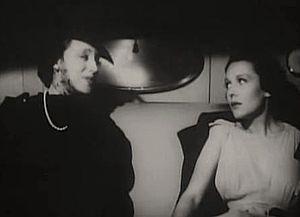
Helen Freeman est une actrice américaine, née le 3 août 1886 à Saint-Louis, morte le 25 décembre 1960 à Los Angeles.